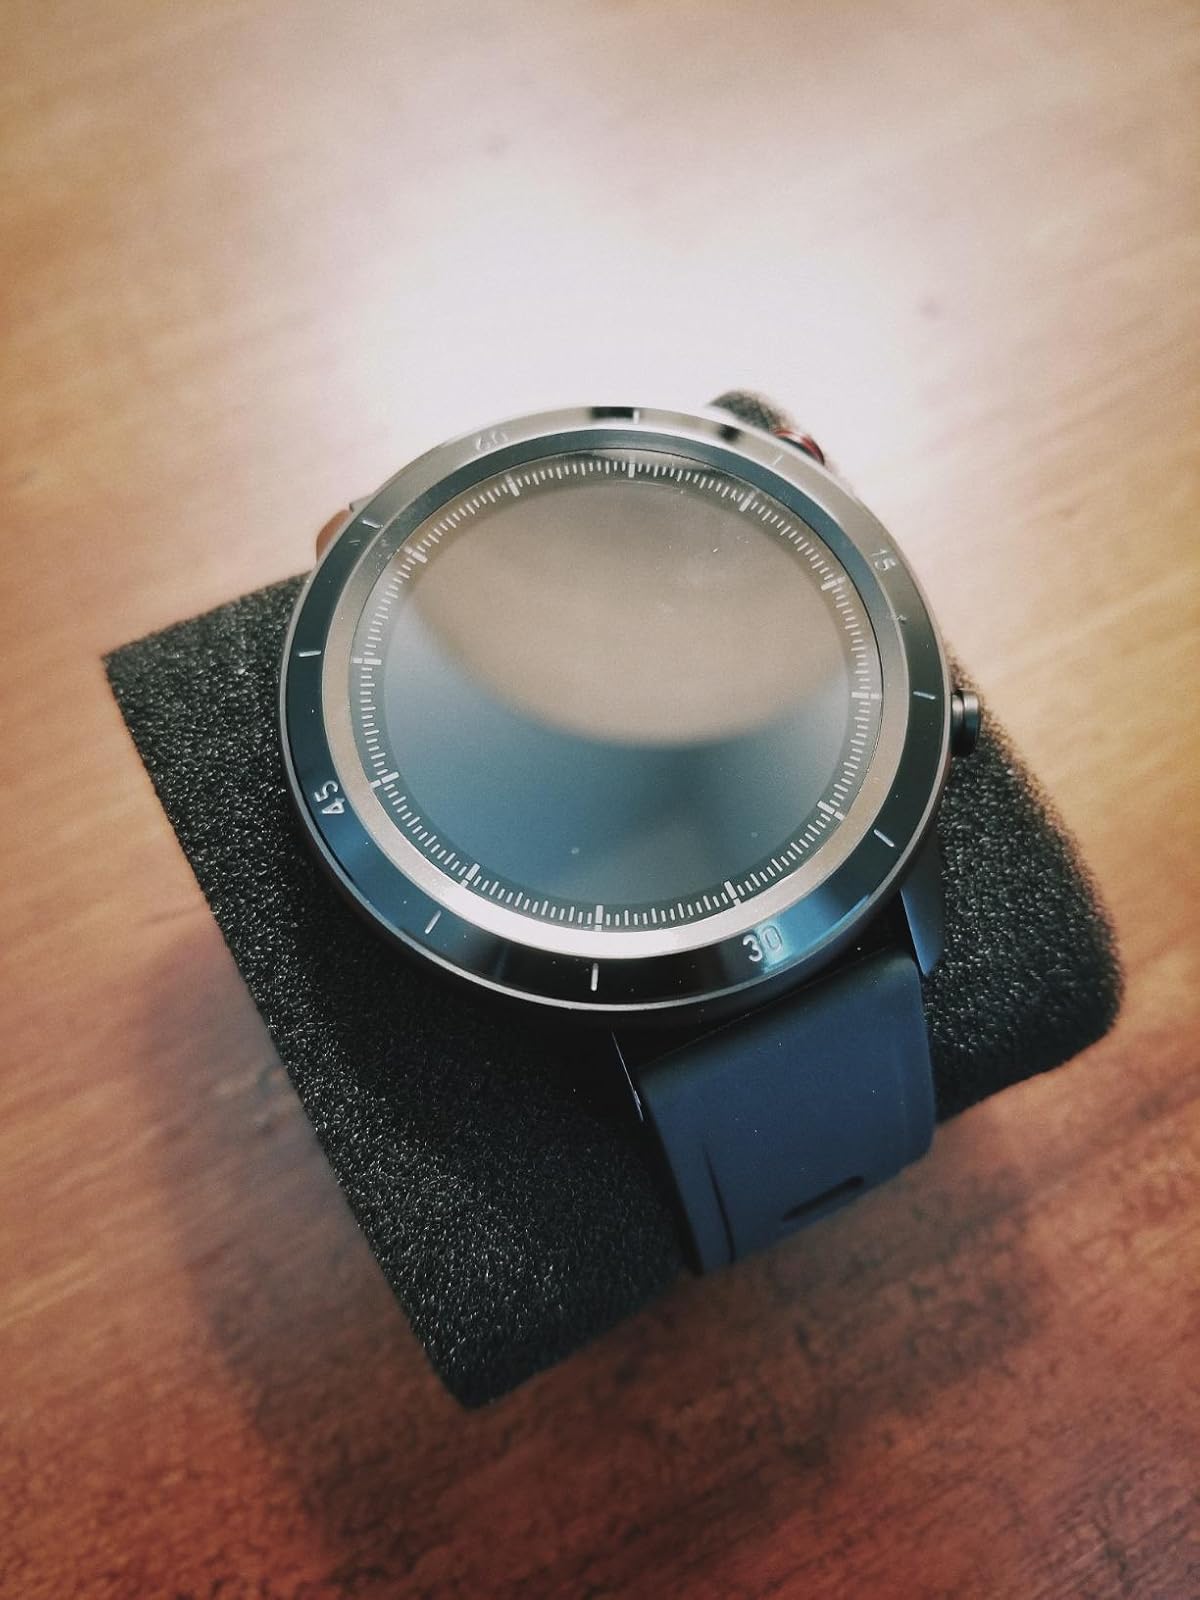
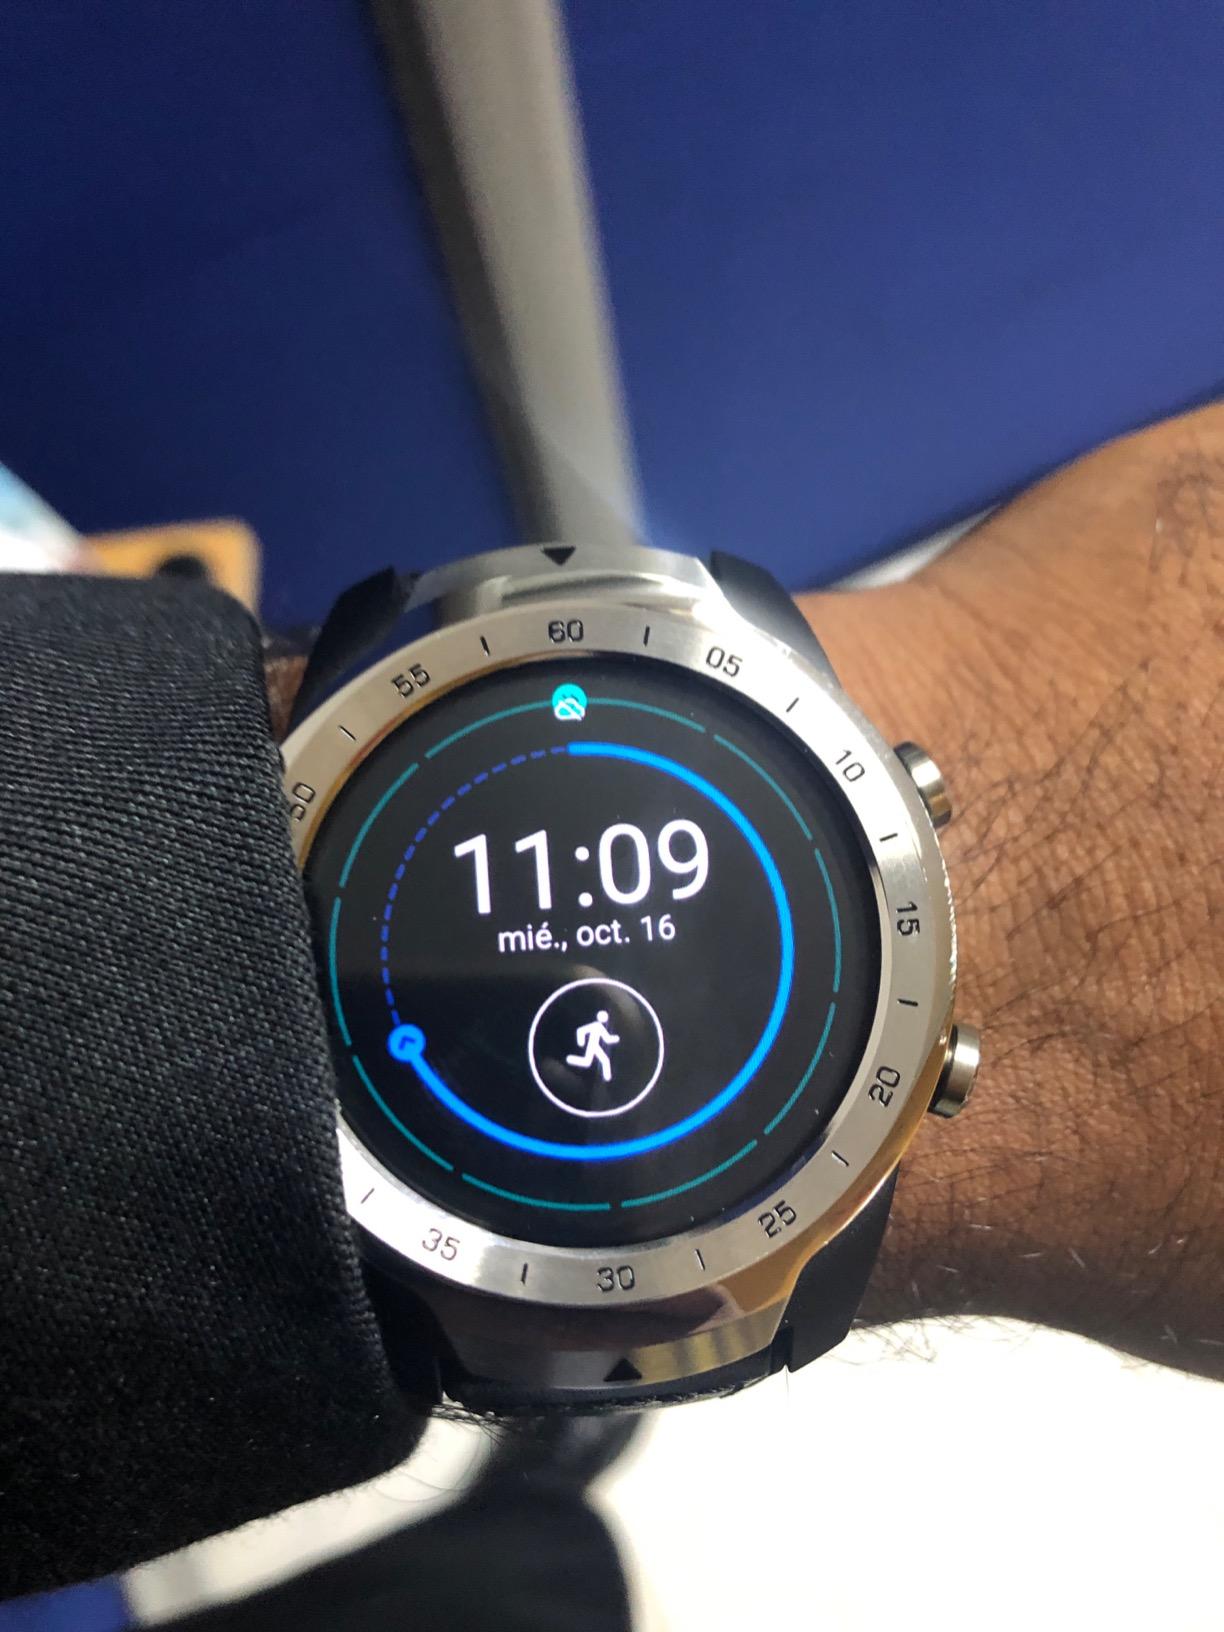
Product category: smartwatch
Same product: no